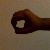
The image shows a hand gesture representing the number 0 in Indian Sign Language.